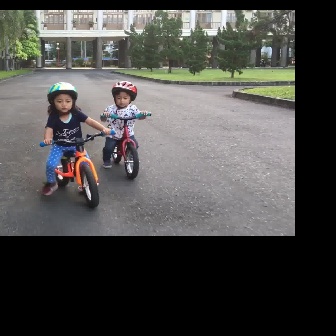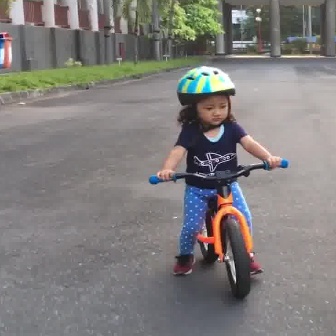
  Please identify the target specified by the bounding box [37,129,116,208] in the first image and locate it in the second image. Return the coordinates in [x_min,y_min,x_max,y_max] format.
Answer: [144,156,288,300]